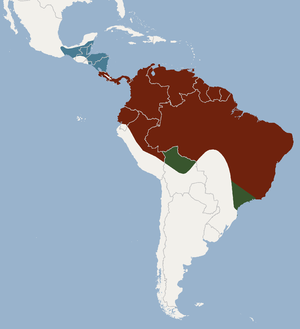
Cette liste commentée recense la mammalofaune en Guyane. Elle répertorie les espèces de mammifères guyanais actuels et celles qui ont été récemment classifiées comme éteintes. Cette liste comporte 250 espèces réparties en douze ordres et 43 familles, dont quatre sont « en danger », sept sont « vulnérables », cinq sont « quasi menacées » et 27 ont des « données insuffisantes » pour être classées.